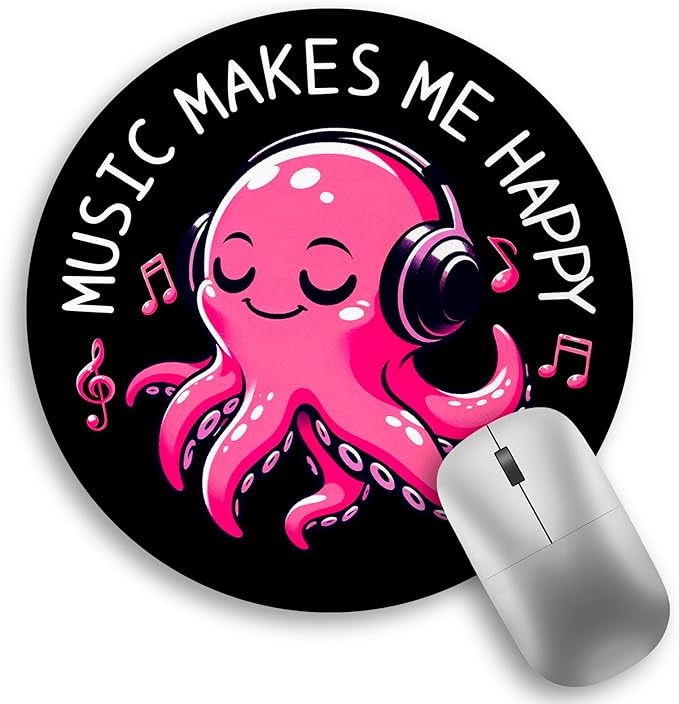
Music Octopus Mouse Pad, Small Round Black Mouse Pads for Desk, Mini Travel Mousepad for Work Wireless Computer Laptop, Office Desk Accessories, Music Makes Me Happy, 8.6 x 8.6 inch
About This Awesome Mouse Pad Design: This round mouse pad features an octopus wearing headphones and listening to music, with the text: MUSIC MAKES ME HAPPY, expresses that music makes us positive emotions. This design makes your mouse pad full of personality, your life more dynamic and less monotonous; A cute and vibrant look gives us a good visual enjoyment for positive emotions in working, studying or gaming, suitable for all style desktop, keyboard, laptop and wireless computer mouse Small Mouse Mat Size: Funny mouse pad with enduring construction, no bad smell. Cute small mousepad, measures 8.6 inch x 8.6 inch, 3 mm thickened design, lightweight and portable, good for office, home, gaming and business trip Smooth Surface and Non-Slip Rubber: The smooth surface of the office mat allows for easy mouse movements; No matter for your work or gaming, this mousepad brings you with satisfying user experience; The Stability of a mousepad is very nice, with non-slip rubber base, which provides heavy grip, preventing sliding or movement of mouse pad Enduring Stitched Edges: The pattern small mouse mat is designed with circle edge stitching, which can prevent wear, and ensure prolonged use without deformation and degumming Amazing Gift: This design of the mousepads is adorable and personalized, the color of the product is as vivid as the pictures, good for Thanksgiving Day, Valentine's Day, Mother's Day, Father's Day, holiday and birthday; It is also a great desk accessory for colleagues, friends, teammates, employees, students, staff, girls, women, men Overview Brand : lebrocoli Color : Music Octopus Special Feature : Non-slip Material : Rubber Product Dimensions : 8.6"L x 8.6"W
Brand: Lebrocoli
Category: Electronics > Electronics Accessories > Computer Accessories > Mouse Pads